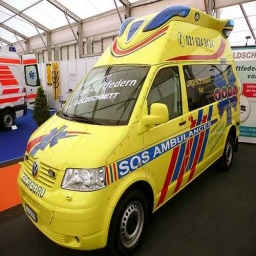
Label: ambulance